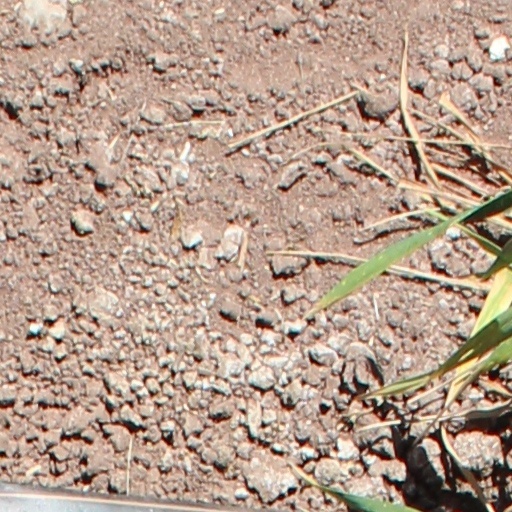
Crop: wheat